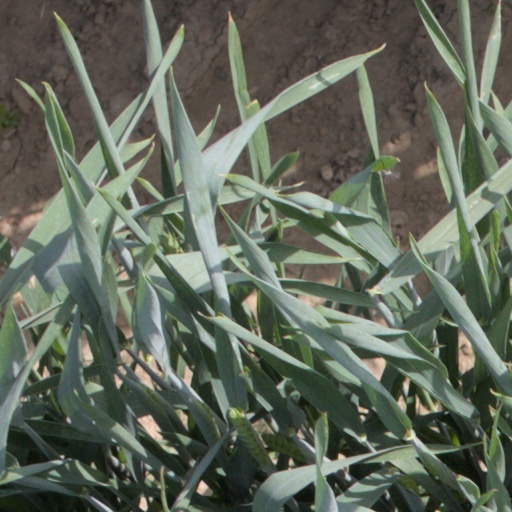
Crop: wheat